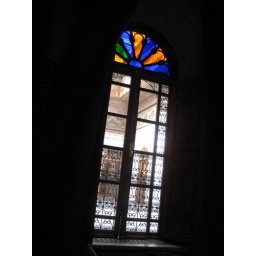
One of the windows in our bedroom at the riad